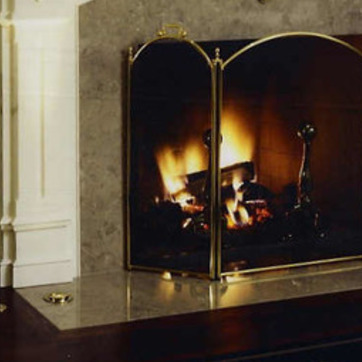
Material: other